Twann-Tüscherz

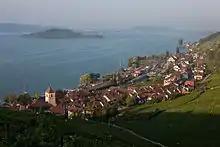
Twann village with Lake Biel and St. Peter's Island in the background

Twann-Tüscherz has an area of . As of 2012, a total of or 24.0% is used for agricultural purposes, while or 64.8% is forested. The rest of the municipality is or 8.0% is settled (buildings or roads), or 0.2% is either rivers or lakes and or 2.8% is unproductive land.